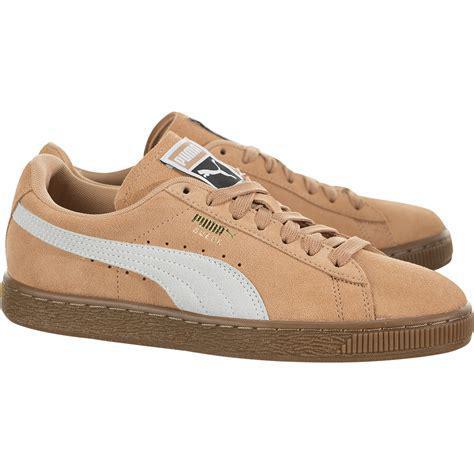
Brand: Puma
Model: Suede